Fashion District Philadelphia

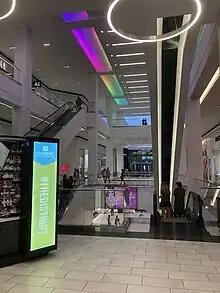
Fashion District Philadelphia near 10th Street entrance

Prior to the Fashion District Philadelphia, the space originally opened in 1977 as The Gallery. It was later expanded with the construction of The Gallery II in the early 1980s. PREIT acquired The Gallery in April 2003 from The Rouse Company and Gallery II in the third fiscal quarter of 2004 from the state's Public School Employees' Retirement System. The total complex measures approximately of retail space and at its peak had over 130 stores.